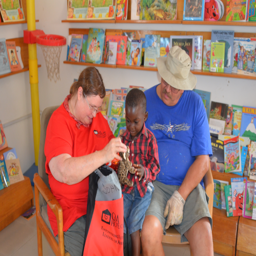
people with person , the child they sponsor